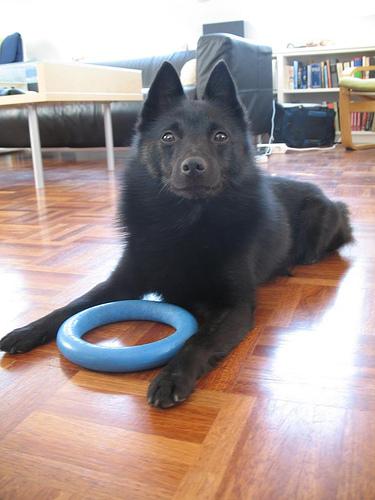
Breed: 201-n000024-schipperke